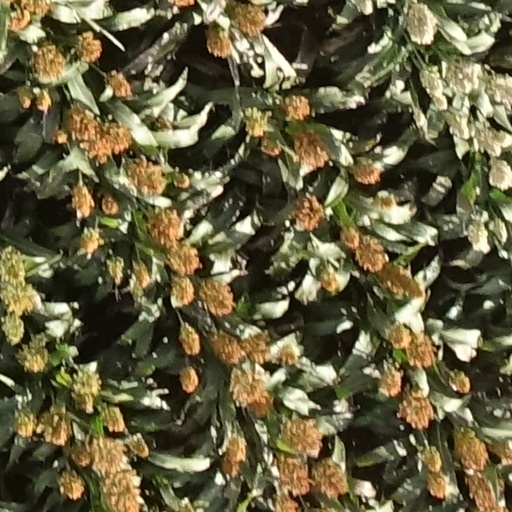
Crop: sorghum